JT Brubaker

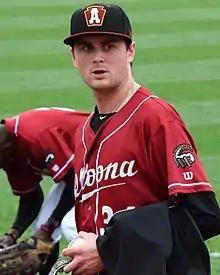
Brubaker with the Altoona Curve in 2018

Jonathan Trey Brubaker (born November 17, 1993) is an American professional baseball pitcher for the New York Yankees of Major League Baseball (MLB). He has previously played in MLB for the Pittsburgh Pirates. Brubaker played college baseball for the Akron Zips. He was selected by the Pirates in the sixth round of the 2015 MLB draft, and he made his MLB debut in 2020.